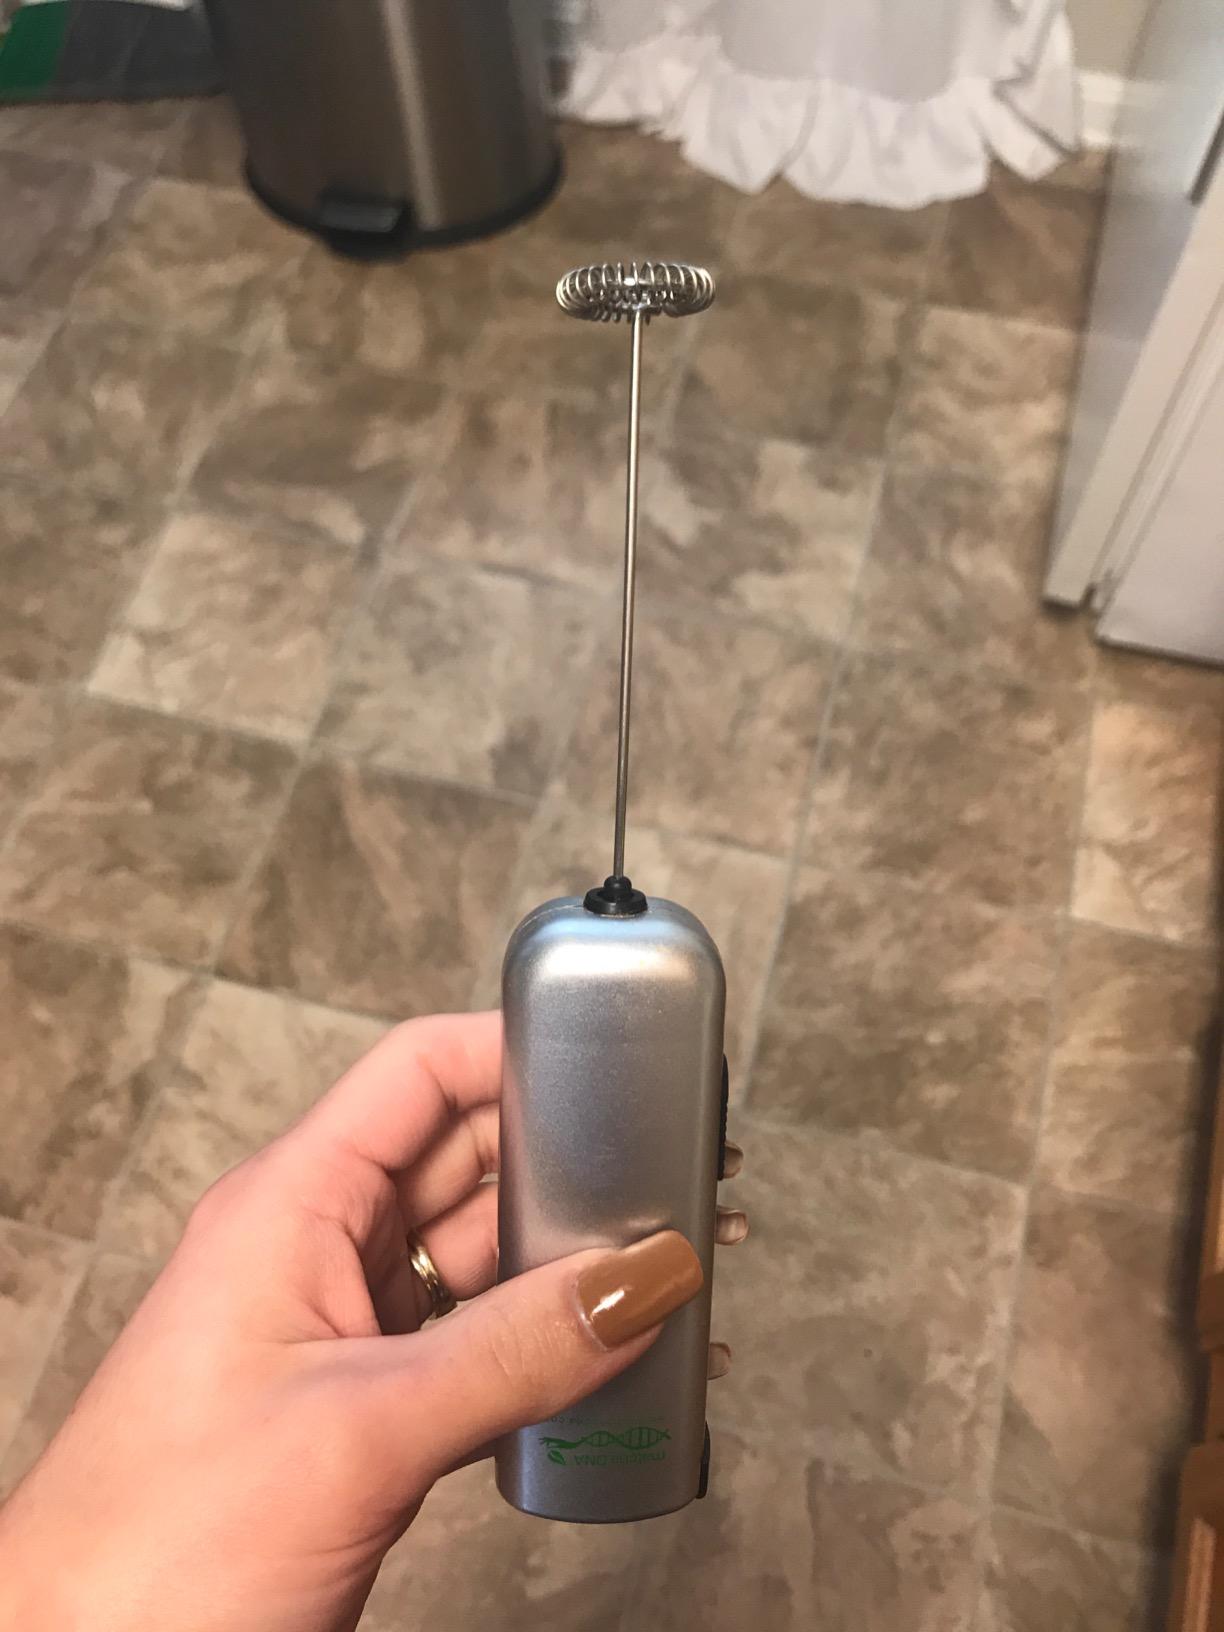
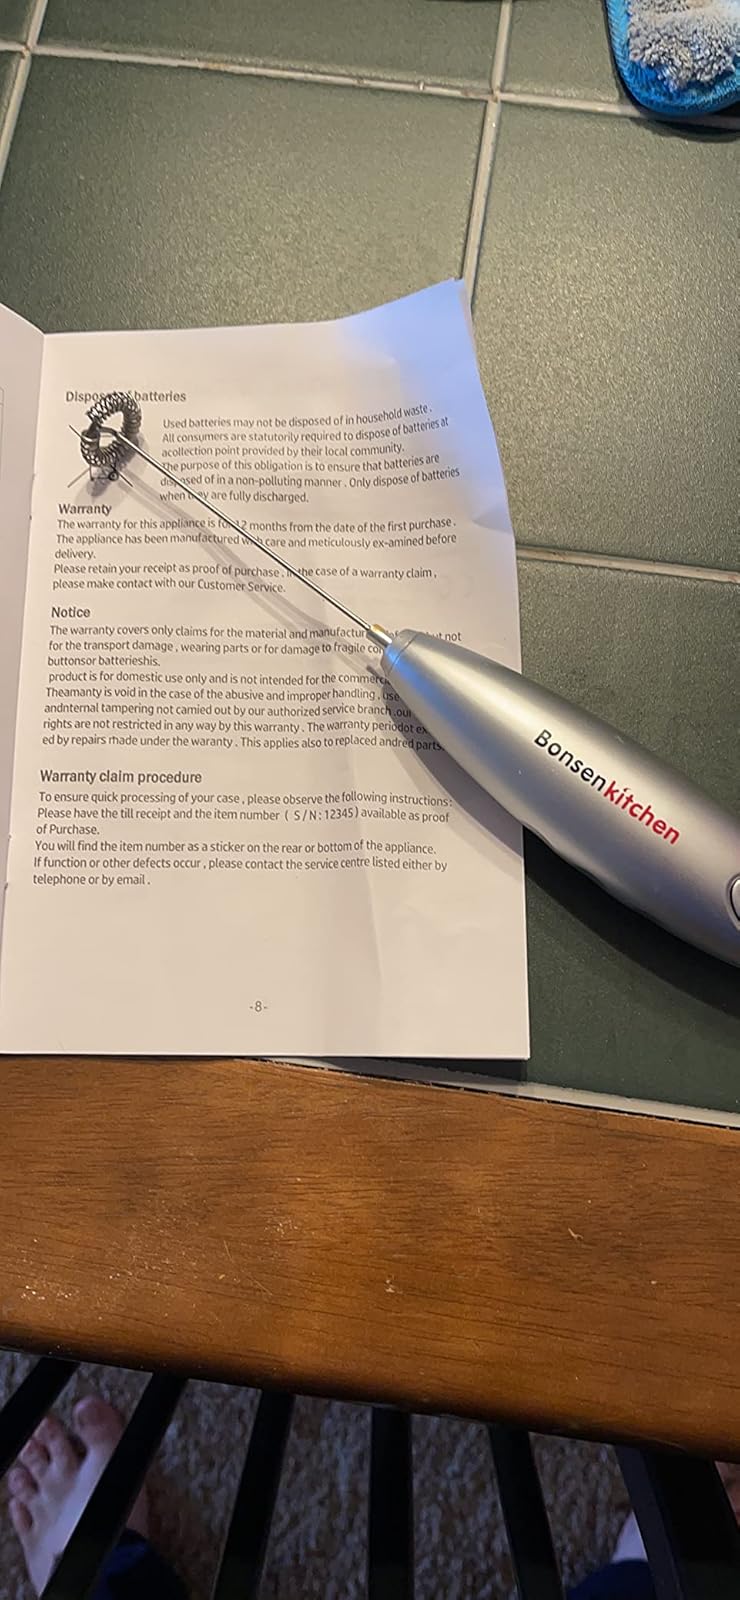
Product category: items_mixer
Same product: no